Rashad Jennings

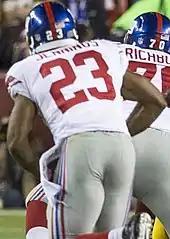
Jennings in 2014

On March 12, 2014, Jennings signed a four-year, $14 million contract including $3 million guaranteed with the New York Giants. Jennings quickly took over as starter, starting nine games out of the 11 that he played. In Week 3 against the Texans, he had 34 carries for 176 yards in the win. Jennings rushed for 639 yards on 167 carries and scored four rushing touchdowns.